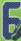
Number: 6